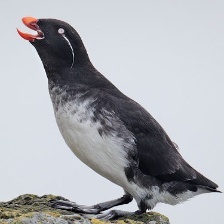
Species: PARAKETT  AUKLET
Scientific name: AETHIA PSITTACULA